Culture of Germany

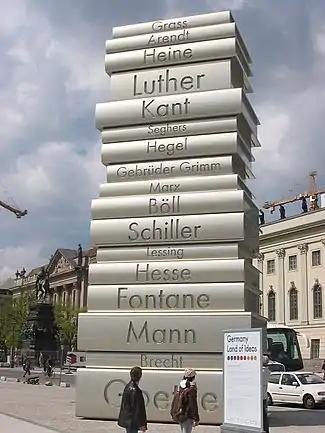
Sculpture in Berlin depicting the names of Grass, Arendt, Heine, Luther, Kant, Seghers, Hegel, Brothers Grimm, Marx, Böll, Schiller Lessing, Hesse, Fontane, Mann, Brecht and Goethe.

German literature can be traced back to the Middle Ages, with the most notable authors of the period being Walther von der Vogelweide and Wolfram von Eschenbach.